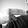
ASL letter: H